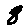
Label: 8